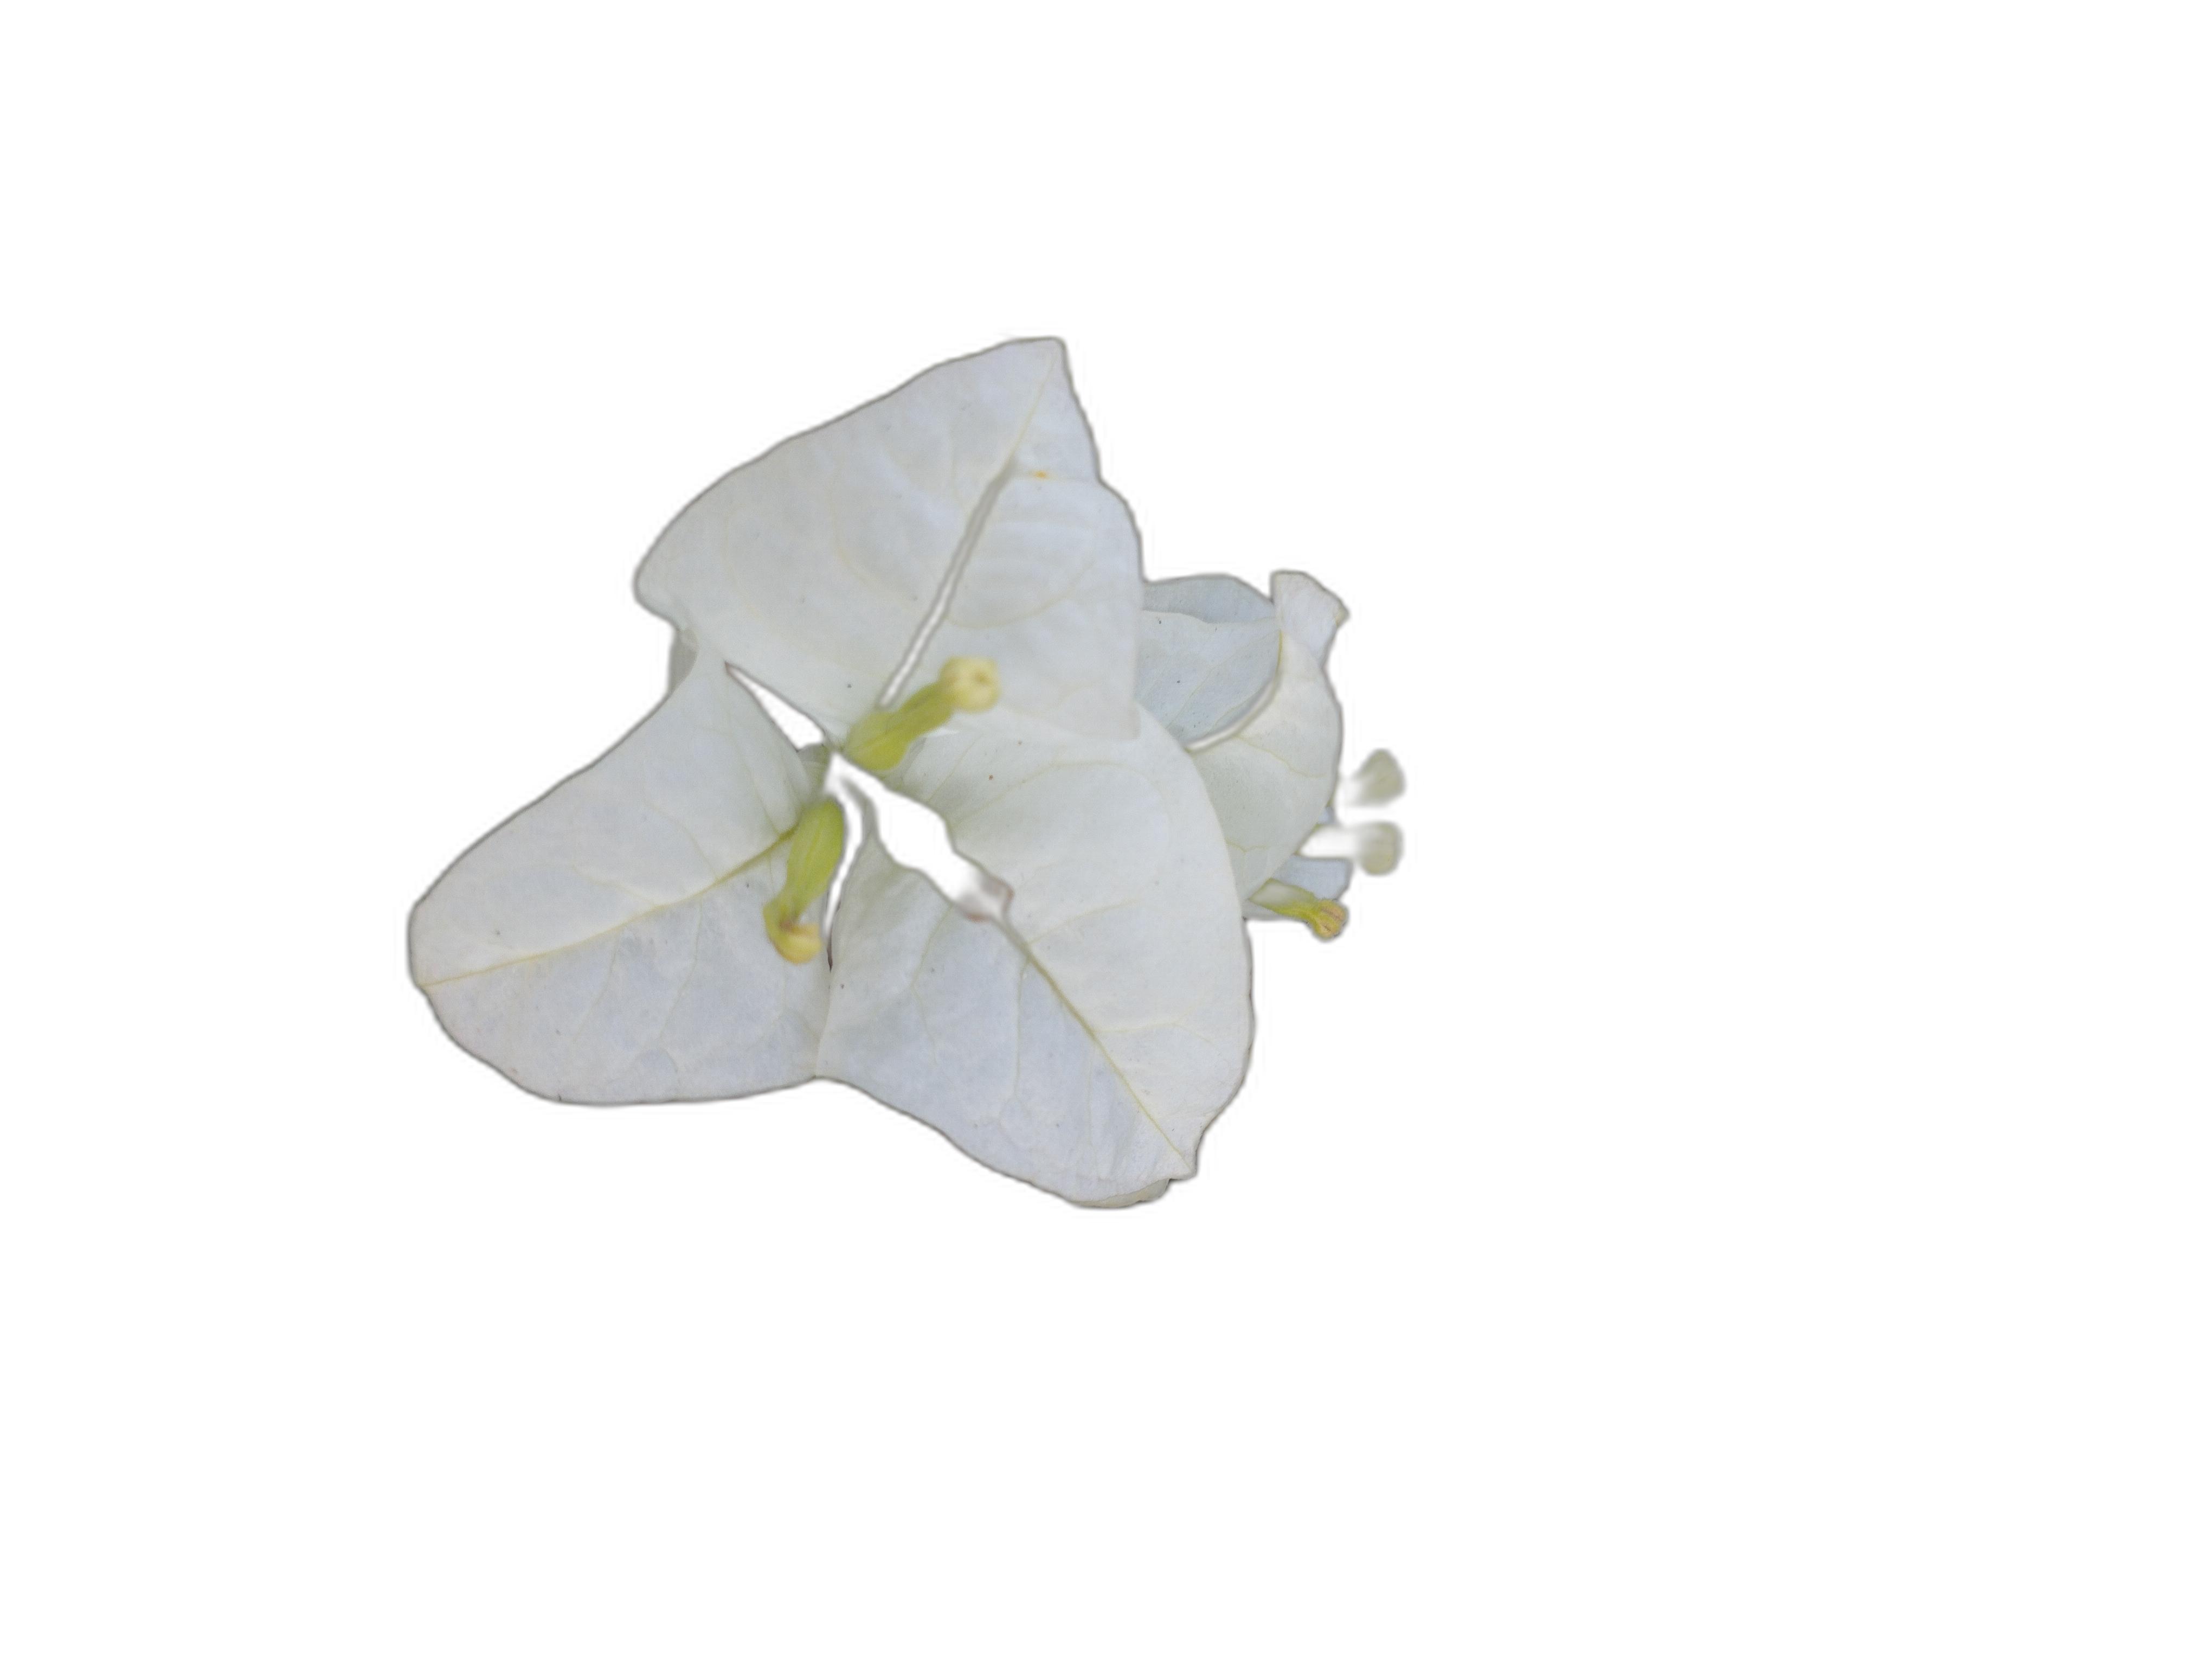
Label: Bougainvillea